Plug-in electric vehicles in Pakistan

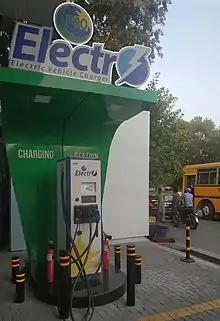
The first set of EV chargers located at PSO Fuel station in Jinnah Super Markets (F7), Islamabad

In July 2020, the first charging station was set up at one of Pakistan State Oil (PSO) stations located in Islamabad. According to Federal Ministry of Energy, 24 more charging stations are being planned to be added at PSO stations across Pakistan.